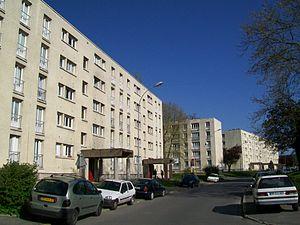
L'avenue d'Orion dans le quartier du Val d'Aunette, premier grand quartier à logements collectifs, construit pendant les années 1960.
Senlis est une commune française, sous-préfecture du département de l'Oise, en région Hauts-de-France. Elle se situe sur la Nonette, entre les forêts de Chantilly et d'Ermenonville au sud, et d'Halatte au nord, à quarante kilomètres au nord de Paris. Ses habitants sont appelés les Senlisiens.